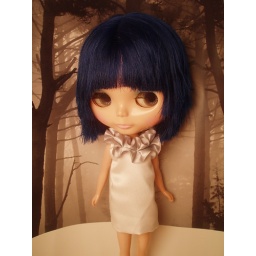
This dress reminds me of a wedding cake!! White satin dress with silver satin ruffled neckline by me...